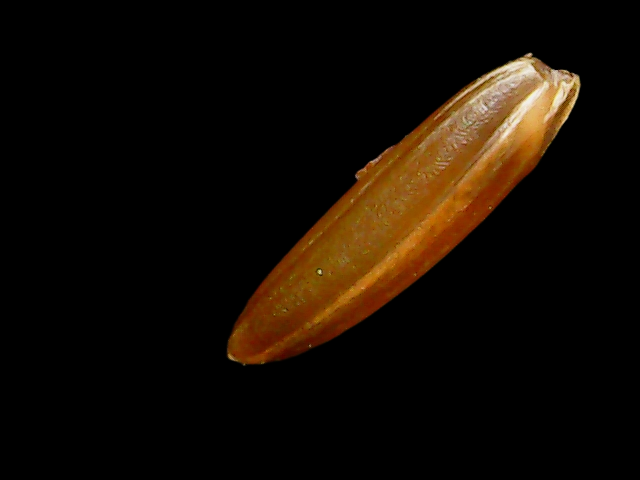
Rice variety: Binadhan20